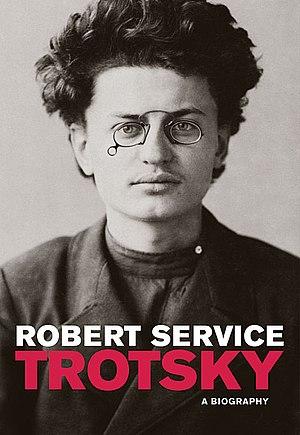
Trotski est une biographie de Léon Trotski écrite par l'historien britannique Robert Service, publiée en 2009 dans sa langue originale et traduite en français en 2011. Elle a également été traduite en espagnol et en allemand.